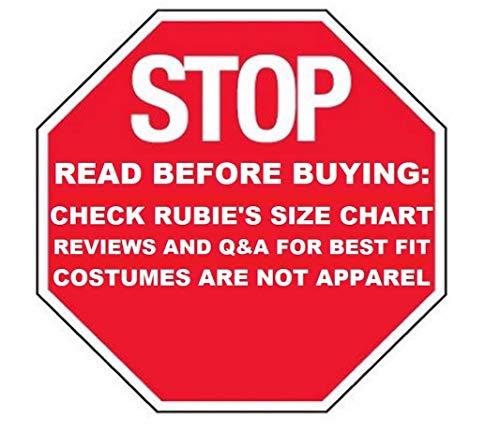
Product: Rubies Devil Girls Child Red Demon Costume
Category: Clothing, Shoes & Jewelry | Costumes & Accessories | Women | Costumes & Cosplay Apparel | Costumes
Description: Includes: Dress, Wings And Headpiece.
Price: $19.92